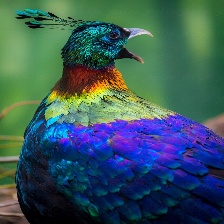
Species: HIMALAYAN MONAL
Scientific name: LOPHOPHORUS IMPEJANUS